Jennifer Love Hewitt

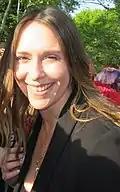
Hewitt in 2018

In 2012, Hewitt starred as the love interest of a gentile pretending to be Jewish, alongside Ivan Sergei and Joel David Moore in the independent comedy "Jewtopia", and played an erotic masseuse in the television series "The Client List". Based on the 2010 television film of the same name, the series ran for two seasons and featured Hewitt as a different character in a premise that was slightly different from the film.